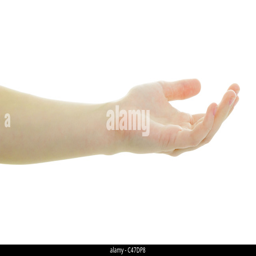
hand of the girl palm up on a white background